Galerie Karsten Greve

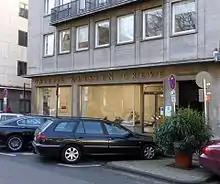
Galerie Karsten Greve in Cologne

Galerie Karsten Greve is a set of European art galleries established by Karsten Greve that operates art exhibit spaces in Cologne (Germany), St. Moritz (Switzerland), and Paris (France). It specializes in postwar and contemporary art, representing around fifty artists. The gallery's programme is characterized by the international postwar avant-garde, but also includes photographers and Chinese contemporary artists, as well as other international young artists. The gallery publishes catalogue editions to accompany exhibitions as well as monographs and catalogues raisonneés.